George Thomas Bettany

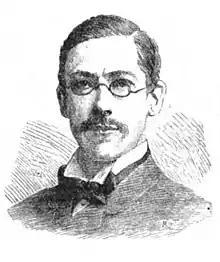

George Thomas Bettany (30 March 1850 – 2 December 1891) was an English biologist, anthropologist, and author of scientific and popular works.